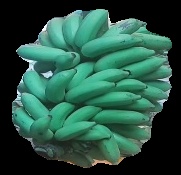
Variety: elakki-bale
Grade: grade2